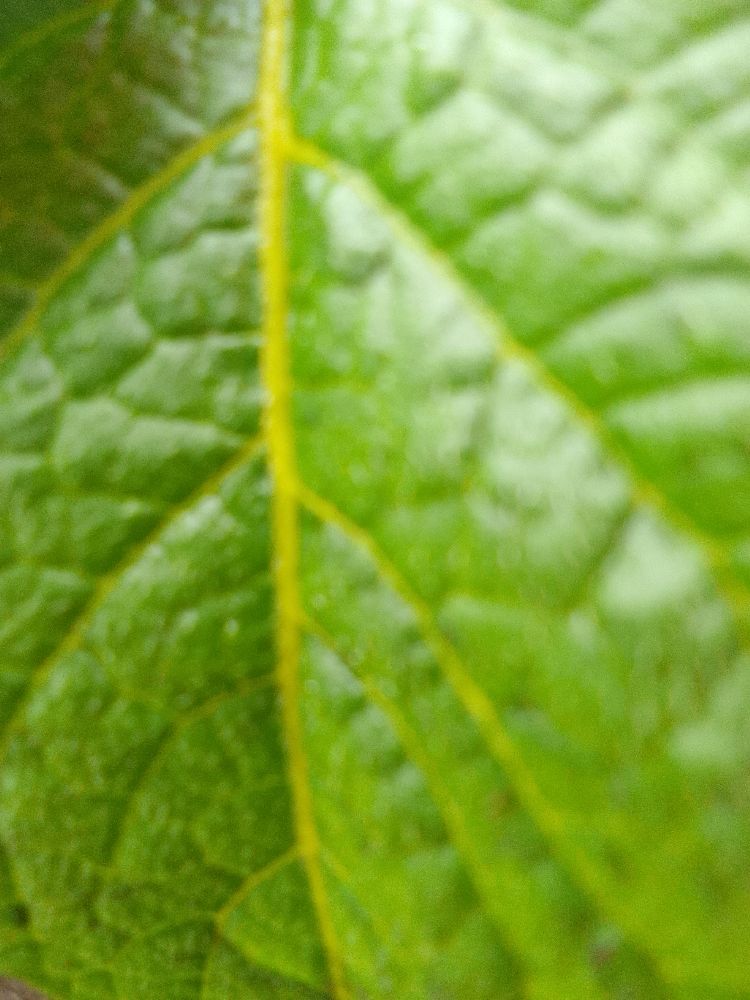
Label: Healthy